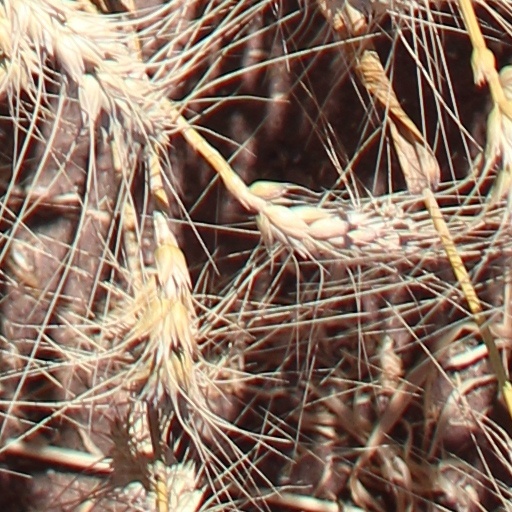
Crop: wheat